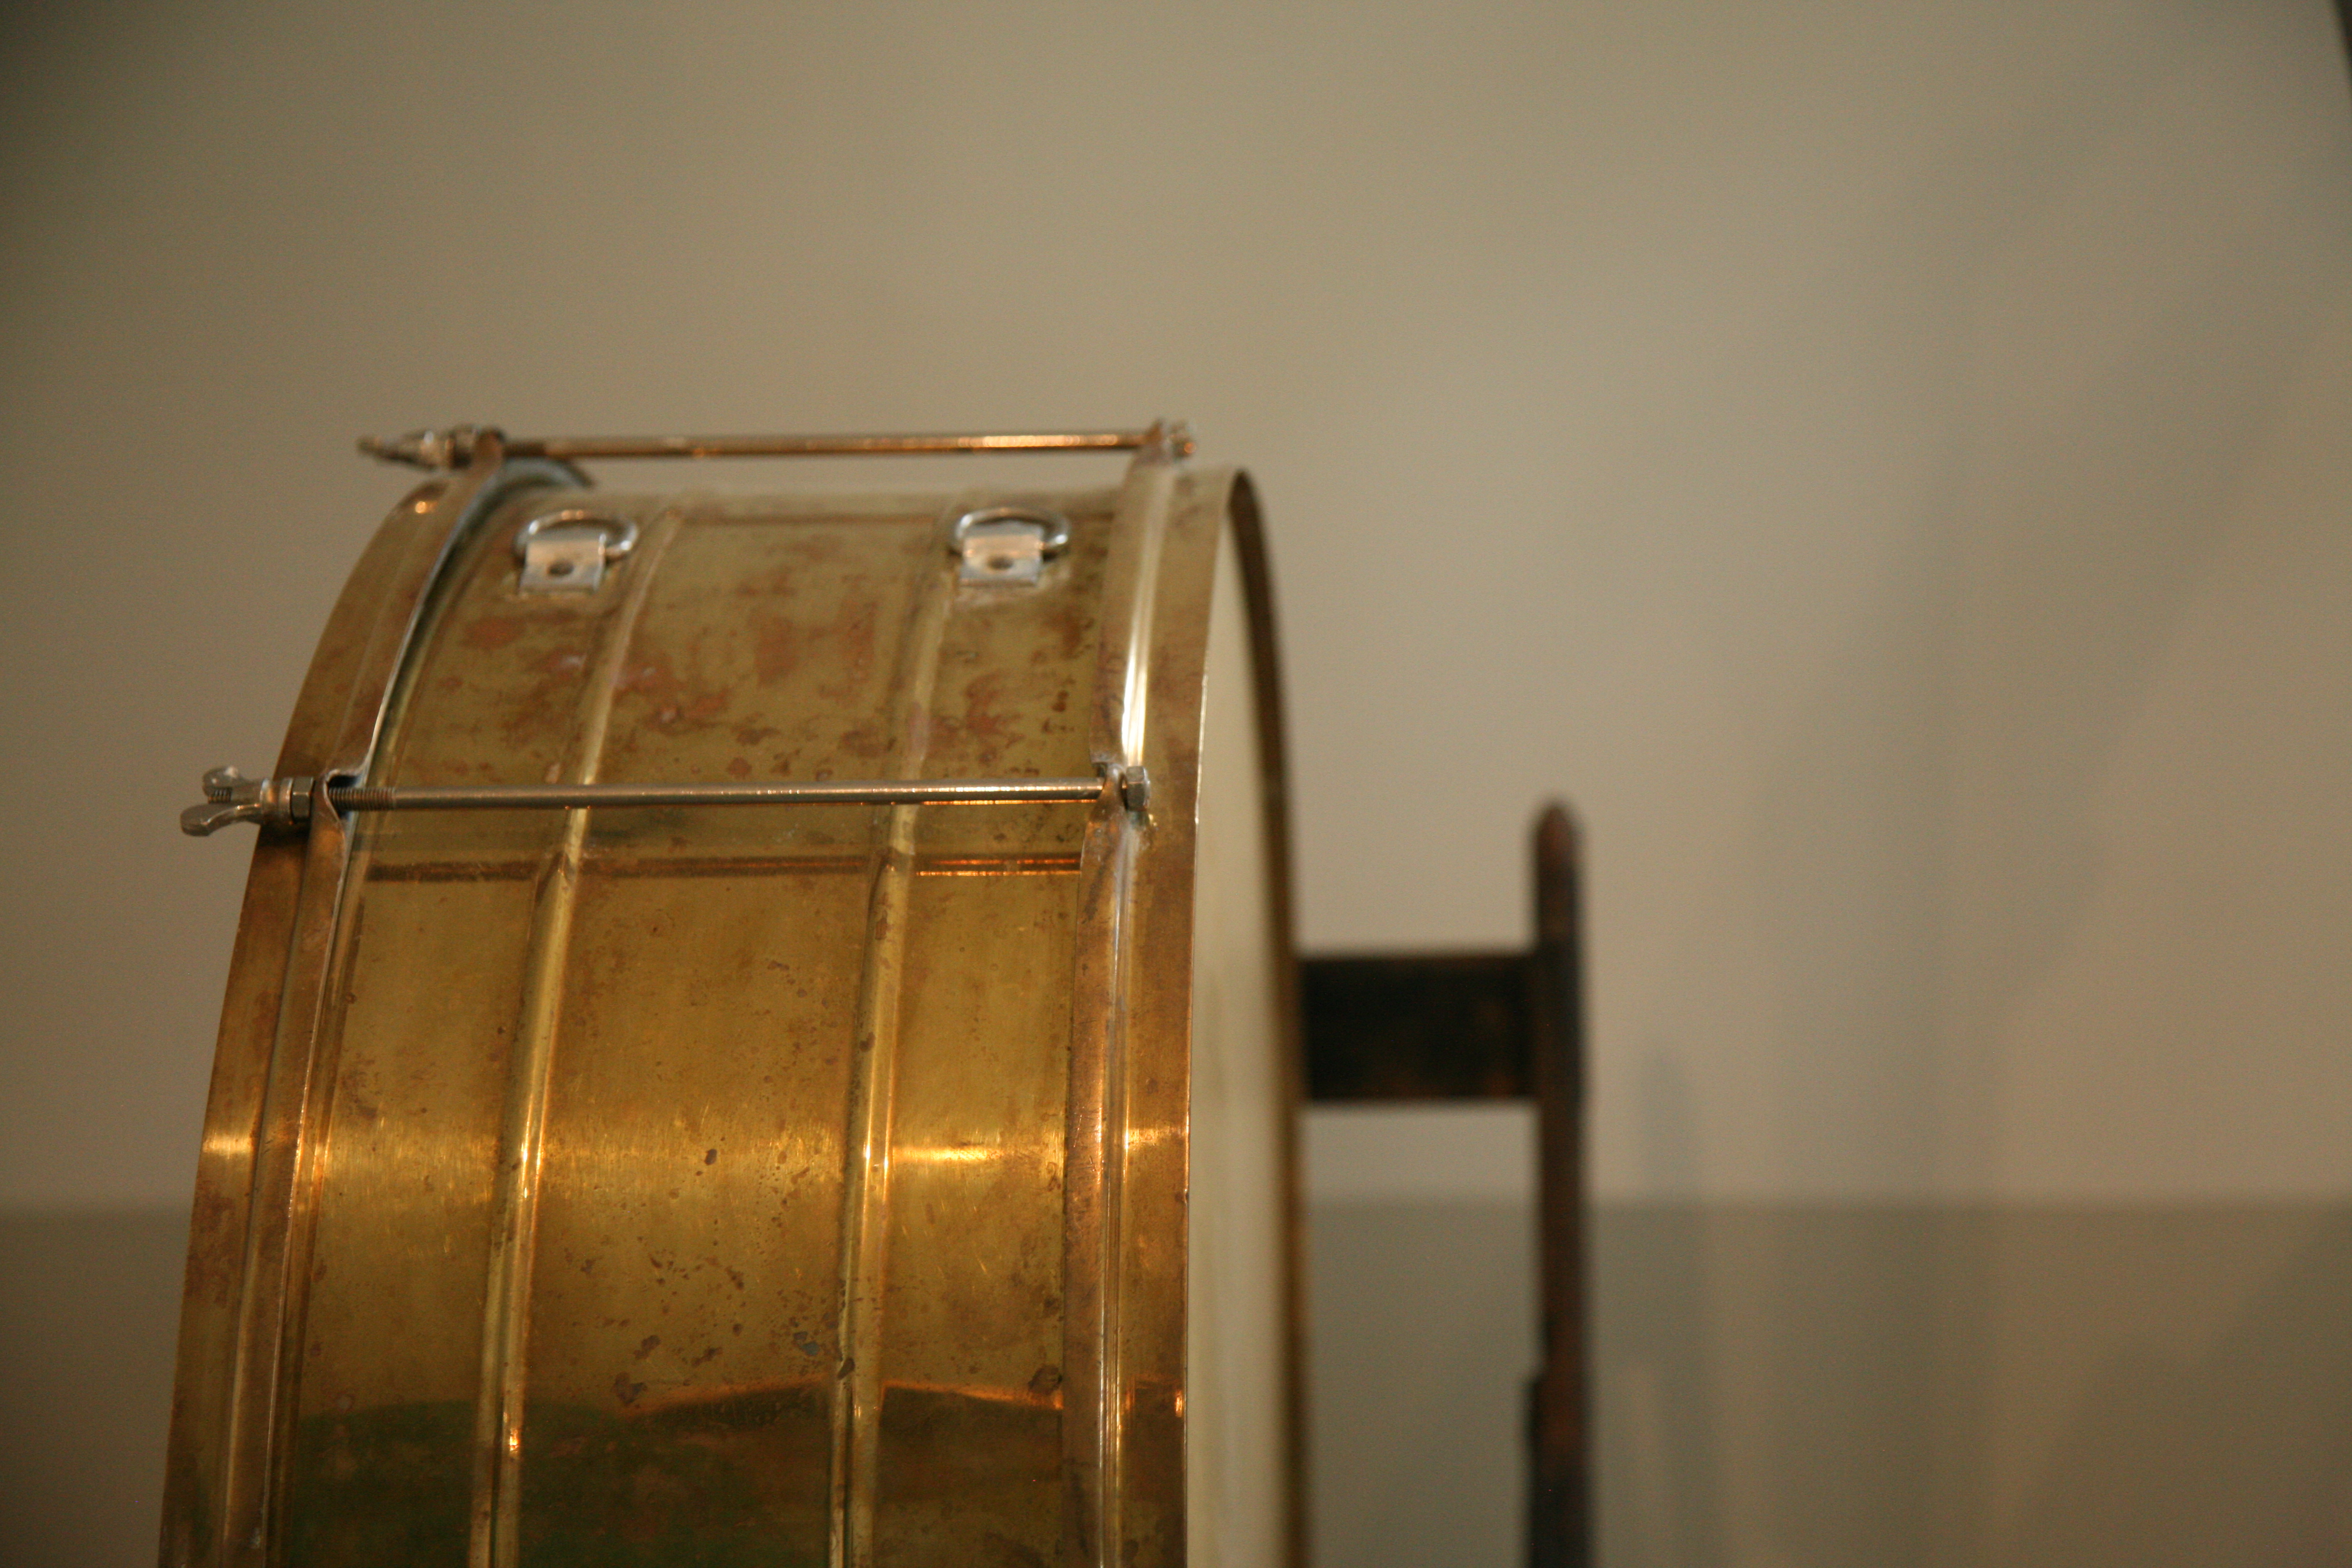
light, lighting, drum, musical instrument, light fixture, guise, godin, familistre, palaissocial, harmonique, grossecaisse, man made object, string instrument